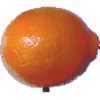
Label: Tangelo 1